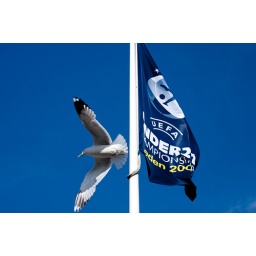
Seagull flying over the sky during Uefa U21 Championships